Royal Standard of Norway

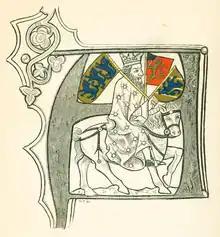
A depiction originally from ca. 1370 of a Nordic king holding the flags of Denmark, Norway, and Sweden.

The flag was referred to as the "ancient royal standard" of Norway when it was re-introduced in 1905. It is the earliest known flag of Norway, originally only a flag for the king, as it is today. During the early period of the union with Denmark, it was occasionally flown from castles and naval vessels until it was gradually phased out during the 17th and 18th centuries. Its earliest certain depiction is on the seal of Duchess Ingebjørg in 1318. In 1748 a decree stated that the Dannebrog should be the only legal merchant flag for ships of the united kingdoms of Denmark-Norway.